Alfred the Great

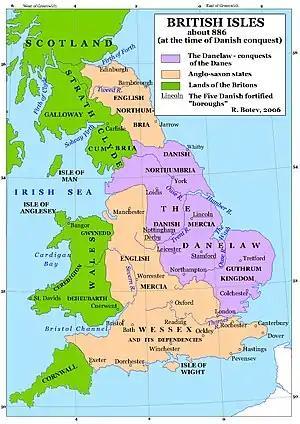
Map of Britain in 886

Alfred's grandfather, Ecgberht, became king of Wessex in 802, and in the view of the historian Richard Abels, it must have seemed very unlikely to contemporaries that he would establish a lasting dynasty. For 200 years, three families had fought for the West Saxon throne, and no son had followed his father as king. No ancestor of Ecgberht had been a king of Wessex since Ceawlin in the late sixth century, but he was believed to be a paternal descendant of Cerdic, the founder of the West Saxon dynasty. This made Ecgberht an ætheling – a prince eligible for the throne. But after Ecgberht's reign, descent from Cerdic was no longer sufficient to make a man an ætheling. When Ecgberht died in 839, he was succeeded by his son Æthelwulf; all subsequent West Saxon kings were descendants of Ecgberht and Æthelwulf, and were also sons of kings.